The Courtship of Princess Leia

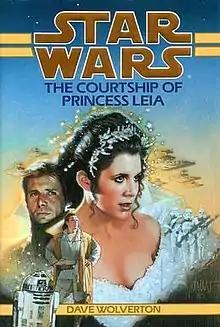

The Courtship of Princess Leia is a 1994 science fiction novel by American writer Dave Wolverton, part of the Star Wars franchise. It continued the streak of "New York Times" Bestsellers, which started with 1991's "Heir to the Empire". "The Courtship of Princess Leia" is set in the "Star Wars" expanded universe, and deals with the downfall of Warlord Zsinj and the circumstances leading to the marriage of Han Solo and Princess Leia, characters that originated in the 1977 film "".